Answer in natural language. Consider the 3D positions of the objects in the scene and not just the 2D positions in the image. Is the centerpoint of  Doorway (highlighted by a blue box) at a higher height than brown square dresser (highlighted by a green box)? Choose between the following options: no or yes
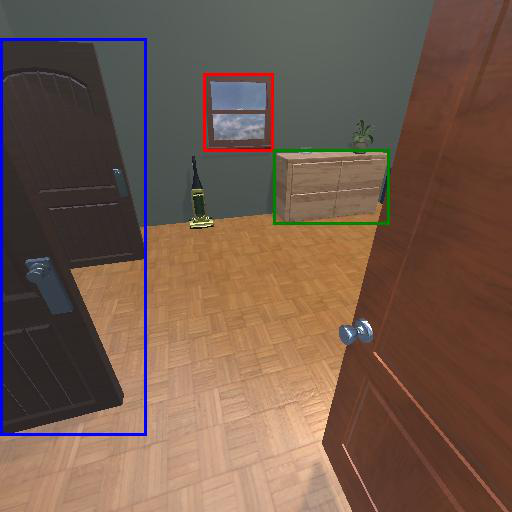
<answer>no</answer>